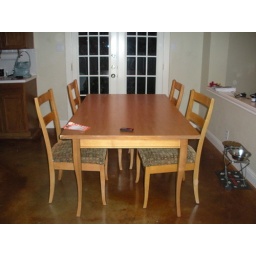
Chairs are a la desk chair in Duval second bedroom